Temple of Janus (Forum Holitorium)

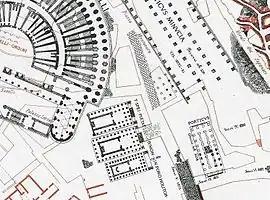
The map of the Forum Holitorium in Lanciani's revision of the Severan "Forma Urbis Romae", identifying the vegetable market temples as (north to south), the Temples of Hope, Piety, and Juno Sospita.

The temple is known to have stood near the Roman vegetable market "at" or "beside the Theatre of Marcellus" ( or ) and "outside the Carmental Gate".